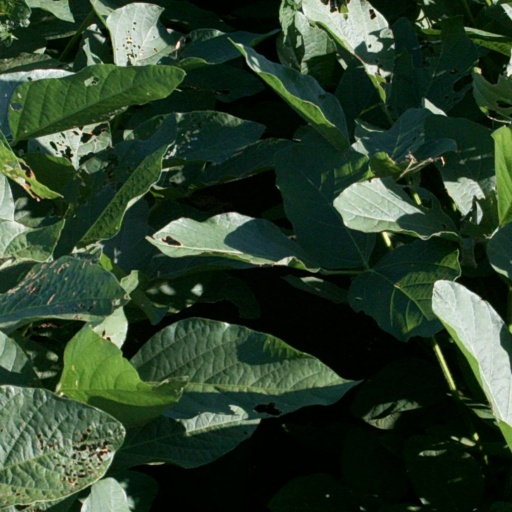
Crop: soybean